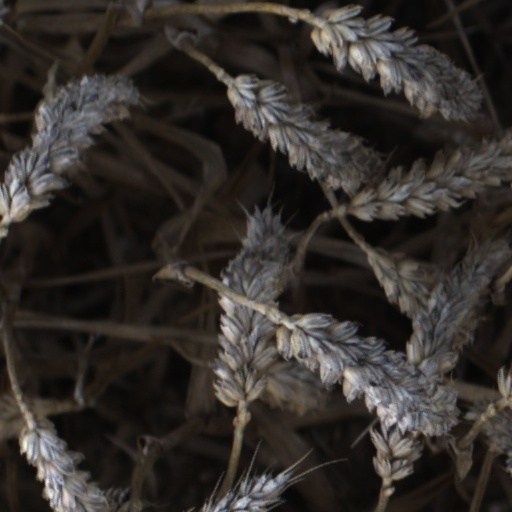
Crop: wheat